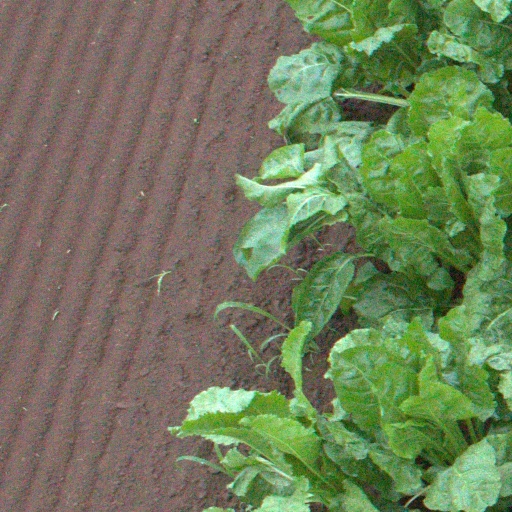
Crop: sugar beet